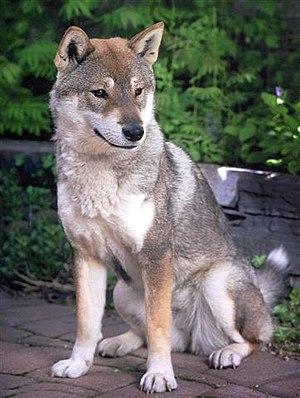
Le shikoku, également appelé chien de Kōchi, shikoku-inu ou kochi-ken, est une race de chien originaire du Japon, de type primitif et spitz. Son nom vient de celui d'une des quatre grandes îles du Japon, Shikoku. Il est très rare en dehors de ce pays.